Elsmere, Delaware

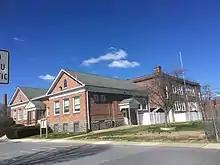
Town hall and police station in Elsmere

Elsmere has a mayor-council system of government consisting of a Mayor and a six-member Town Council, with Town Council members elected by district. As of 2022, the Mayor is Eric Scott Thompson while the Town Council consists of Marianne Skipski (1st District), Sally Jensen (2nd District), Mary Steppi (3rd District), Charles McKewen (4th District), Joann Personti (5th District), and Dawn DiBiaso (6th District).